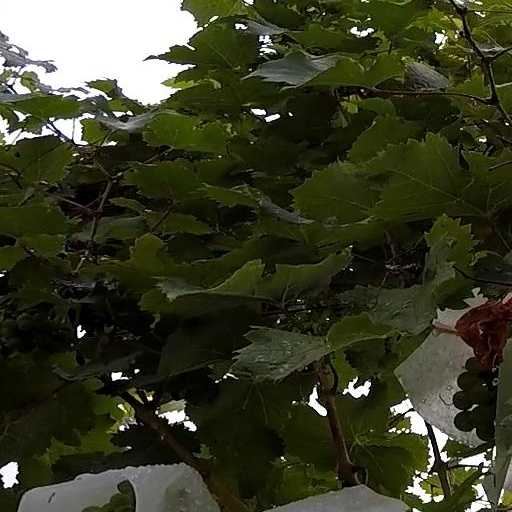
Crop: grape